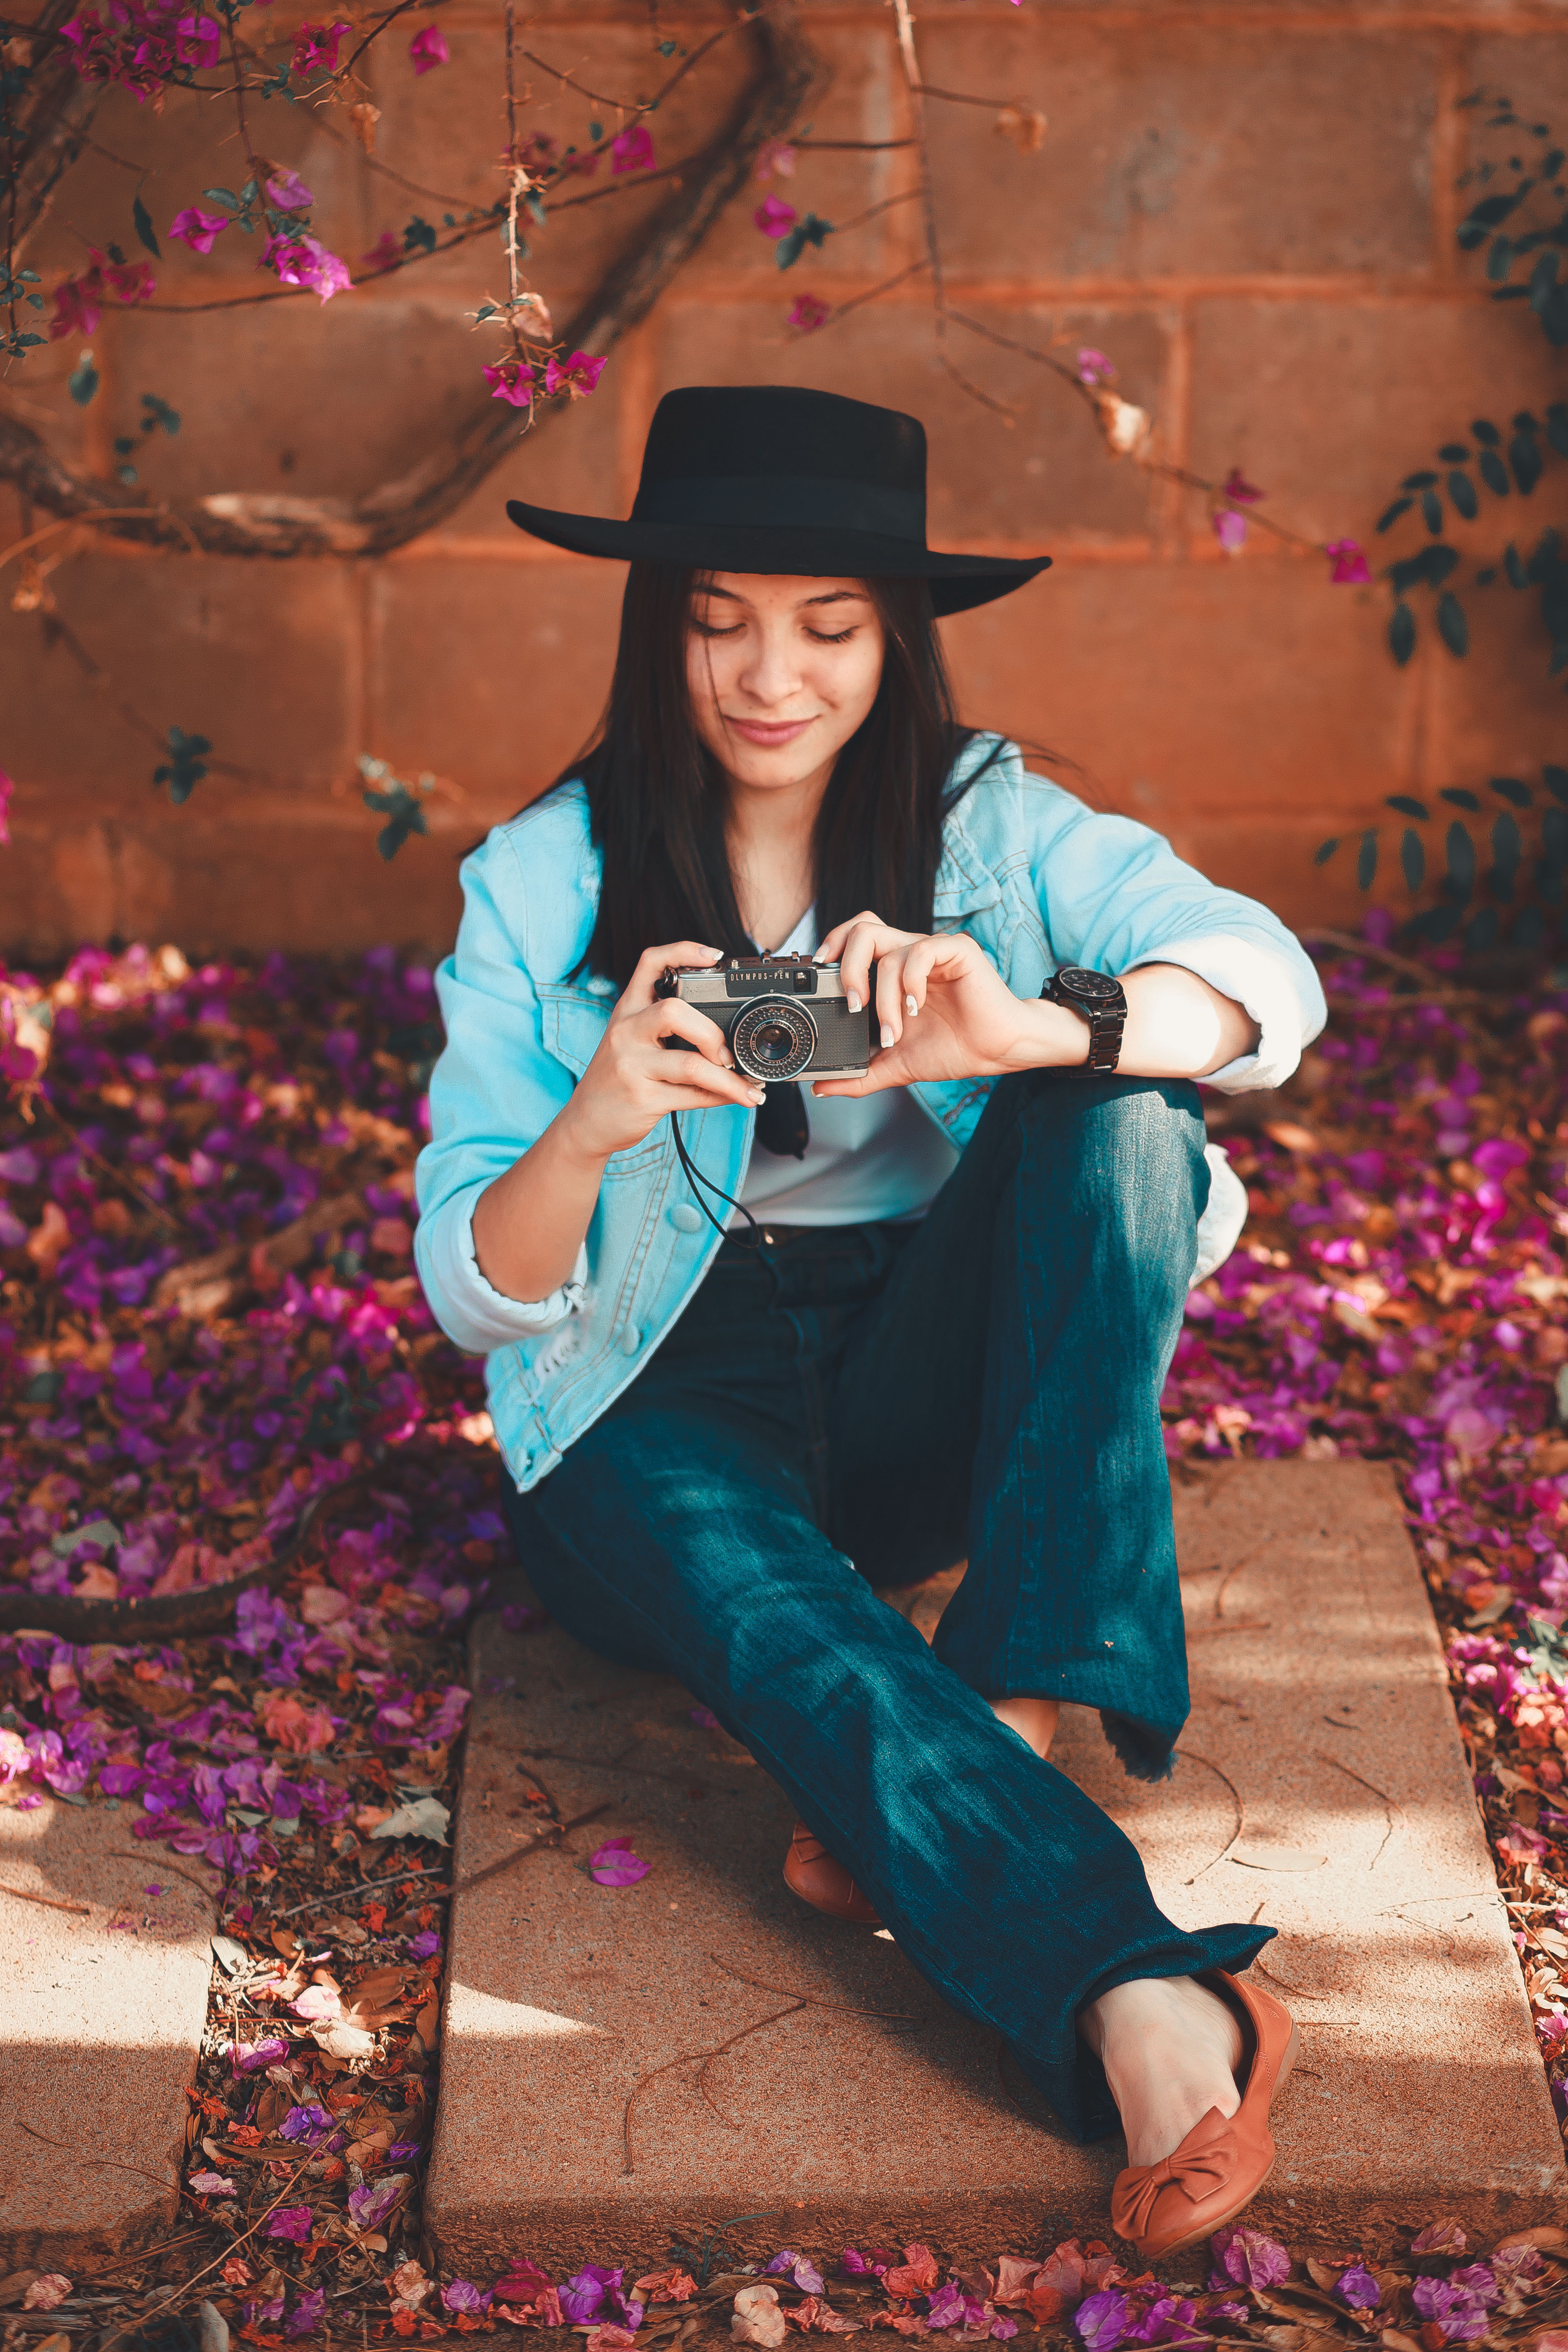
woman, smile, shoe, eye, hat, plant, purple, flash photography, fashion, textile, sun hat, lighting, happy, pink, thigh, leisure, magenta, electric blue, human leg, fun, sitting, fashion accessory, jewellery, boot, pattern, formal wear, portrait photography, grass, photo shoot, autumn, child